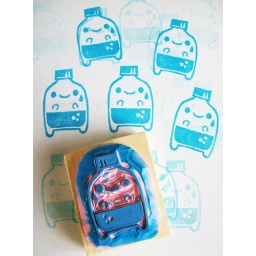
cute soda bottle chan hand carved stamp :) made by my sweetie :) i so LOVE this one :)